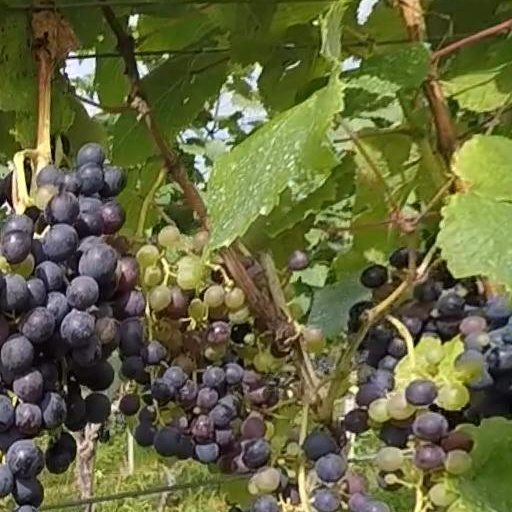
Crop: grape